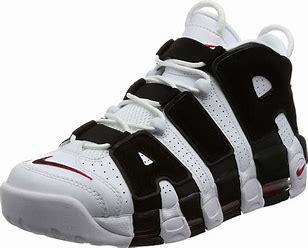
Brand: Nike
Model: Air More Uptempo 96